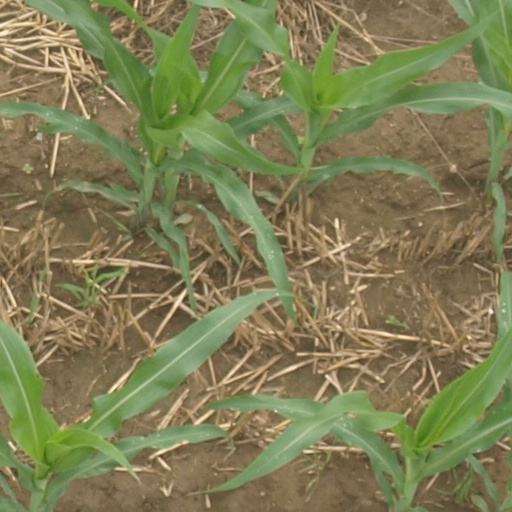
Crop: maize; corn